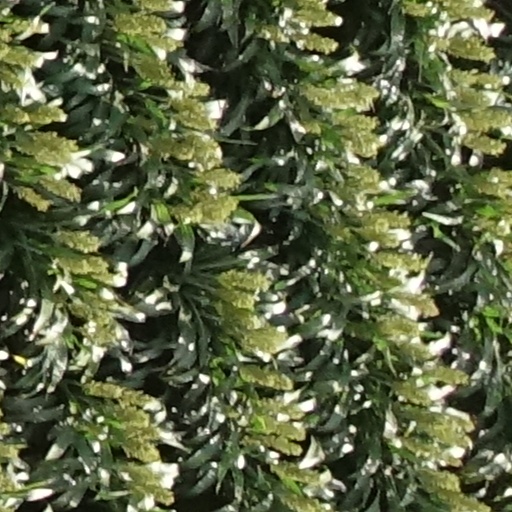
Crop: sorghum